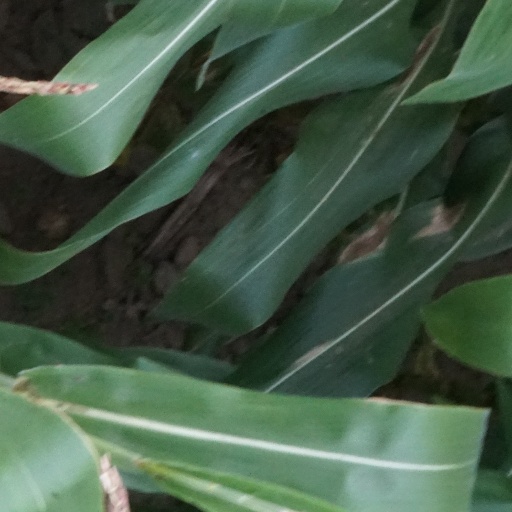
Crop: maize; corn